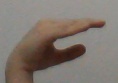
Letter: jeem